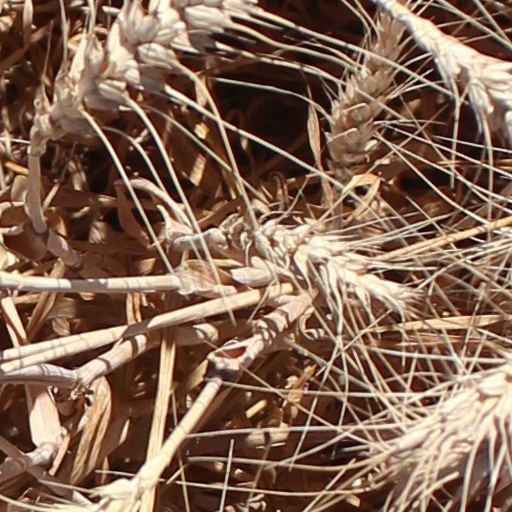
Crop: wheat